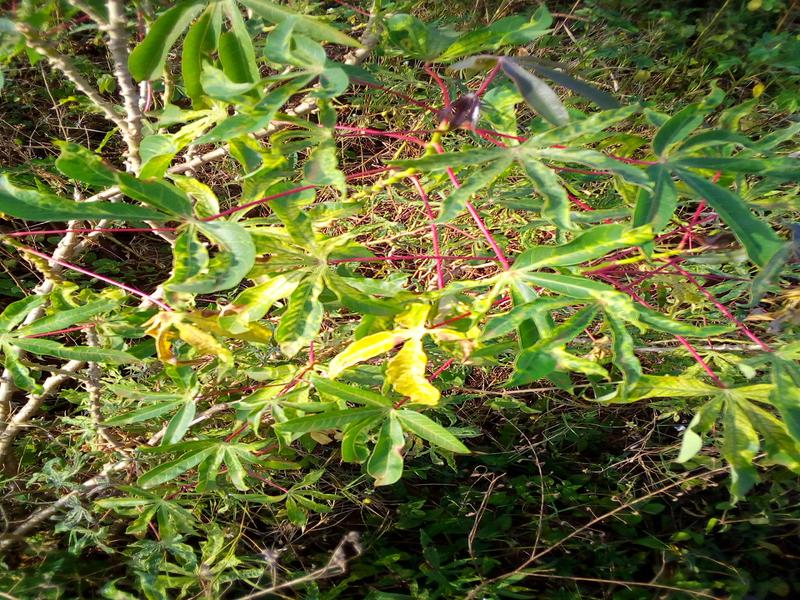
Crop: cassava
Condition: mosaic_disease